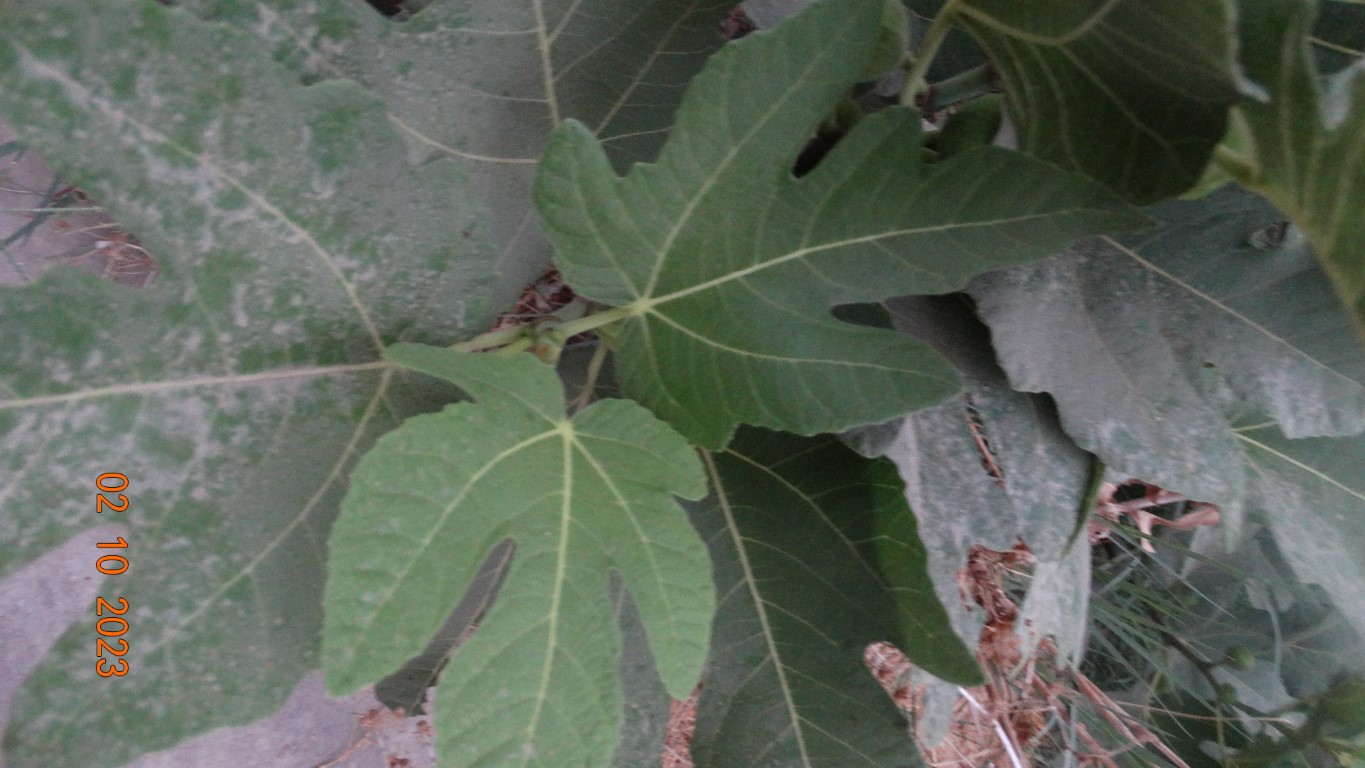
Label: healthy